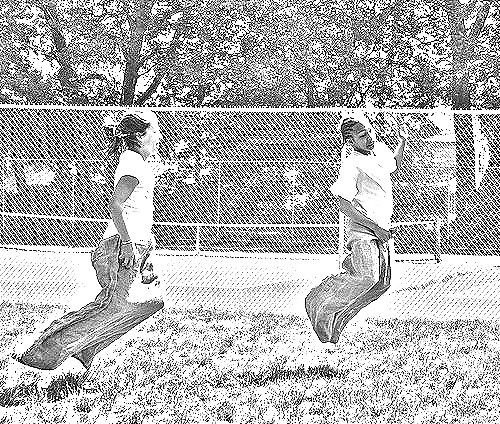
Portrait style: Sketch Portrait